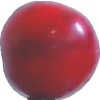
Label: cherry_wax_red